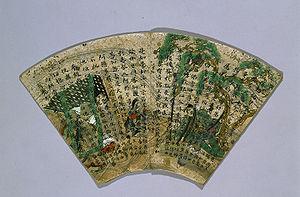
Jean-Noël Alexandre Robert, né le 30 décembre 1949 à Paris, est un orientaliste français, spécialiste de l’histoire du bouddhisme au Japon et de ses antécédents chinois. Ses travaux concernent en particulier le bouddhisme Tendai et la philologie des textes bouddhiques sino-japonais. Il est l’auteur de la traduction française du Sūtra du Lotus, texte fondateur du bouddhisme mahāyāna 大乘, à partir du texte chinois ancien.
Le Sūtra du Lotus, l'un des plus plus importants sūtra dans le bouddhisme mahāyāna, est le titre simplifié du sanskrit सद्धर्मपुण्डरीकसूत्र, « Sūtra du Lotus blanc du vrai Dharma ».